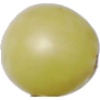
Label: Grape White 2